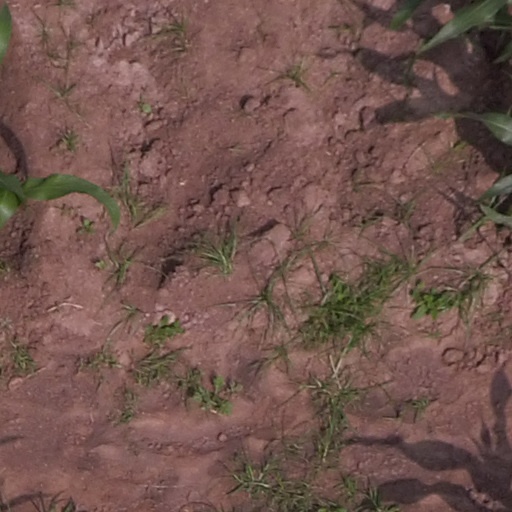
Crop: maize; corn